Izaak Walton League

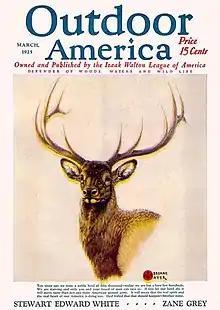
March 1925 issue of "Outdoor America", a now-quarterly magazine published by the Izaak Walton League

In the 1920s, the League helped save the now-thriving Jackson Hole elk herd by purchasing several thousand acres in Wyoming to provide food and range for the herd. To protect against overfishing of bass, the League worked to enact the Black Bass Act of 1926, expanding the Lacey Act to prohibit illegal shipment of fish.